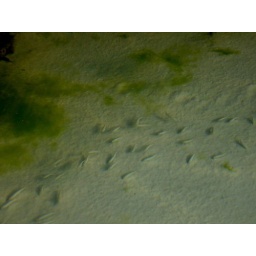
these are fish that swim around your feet in about 4 in. of water